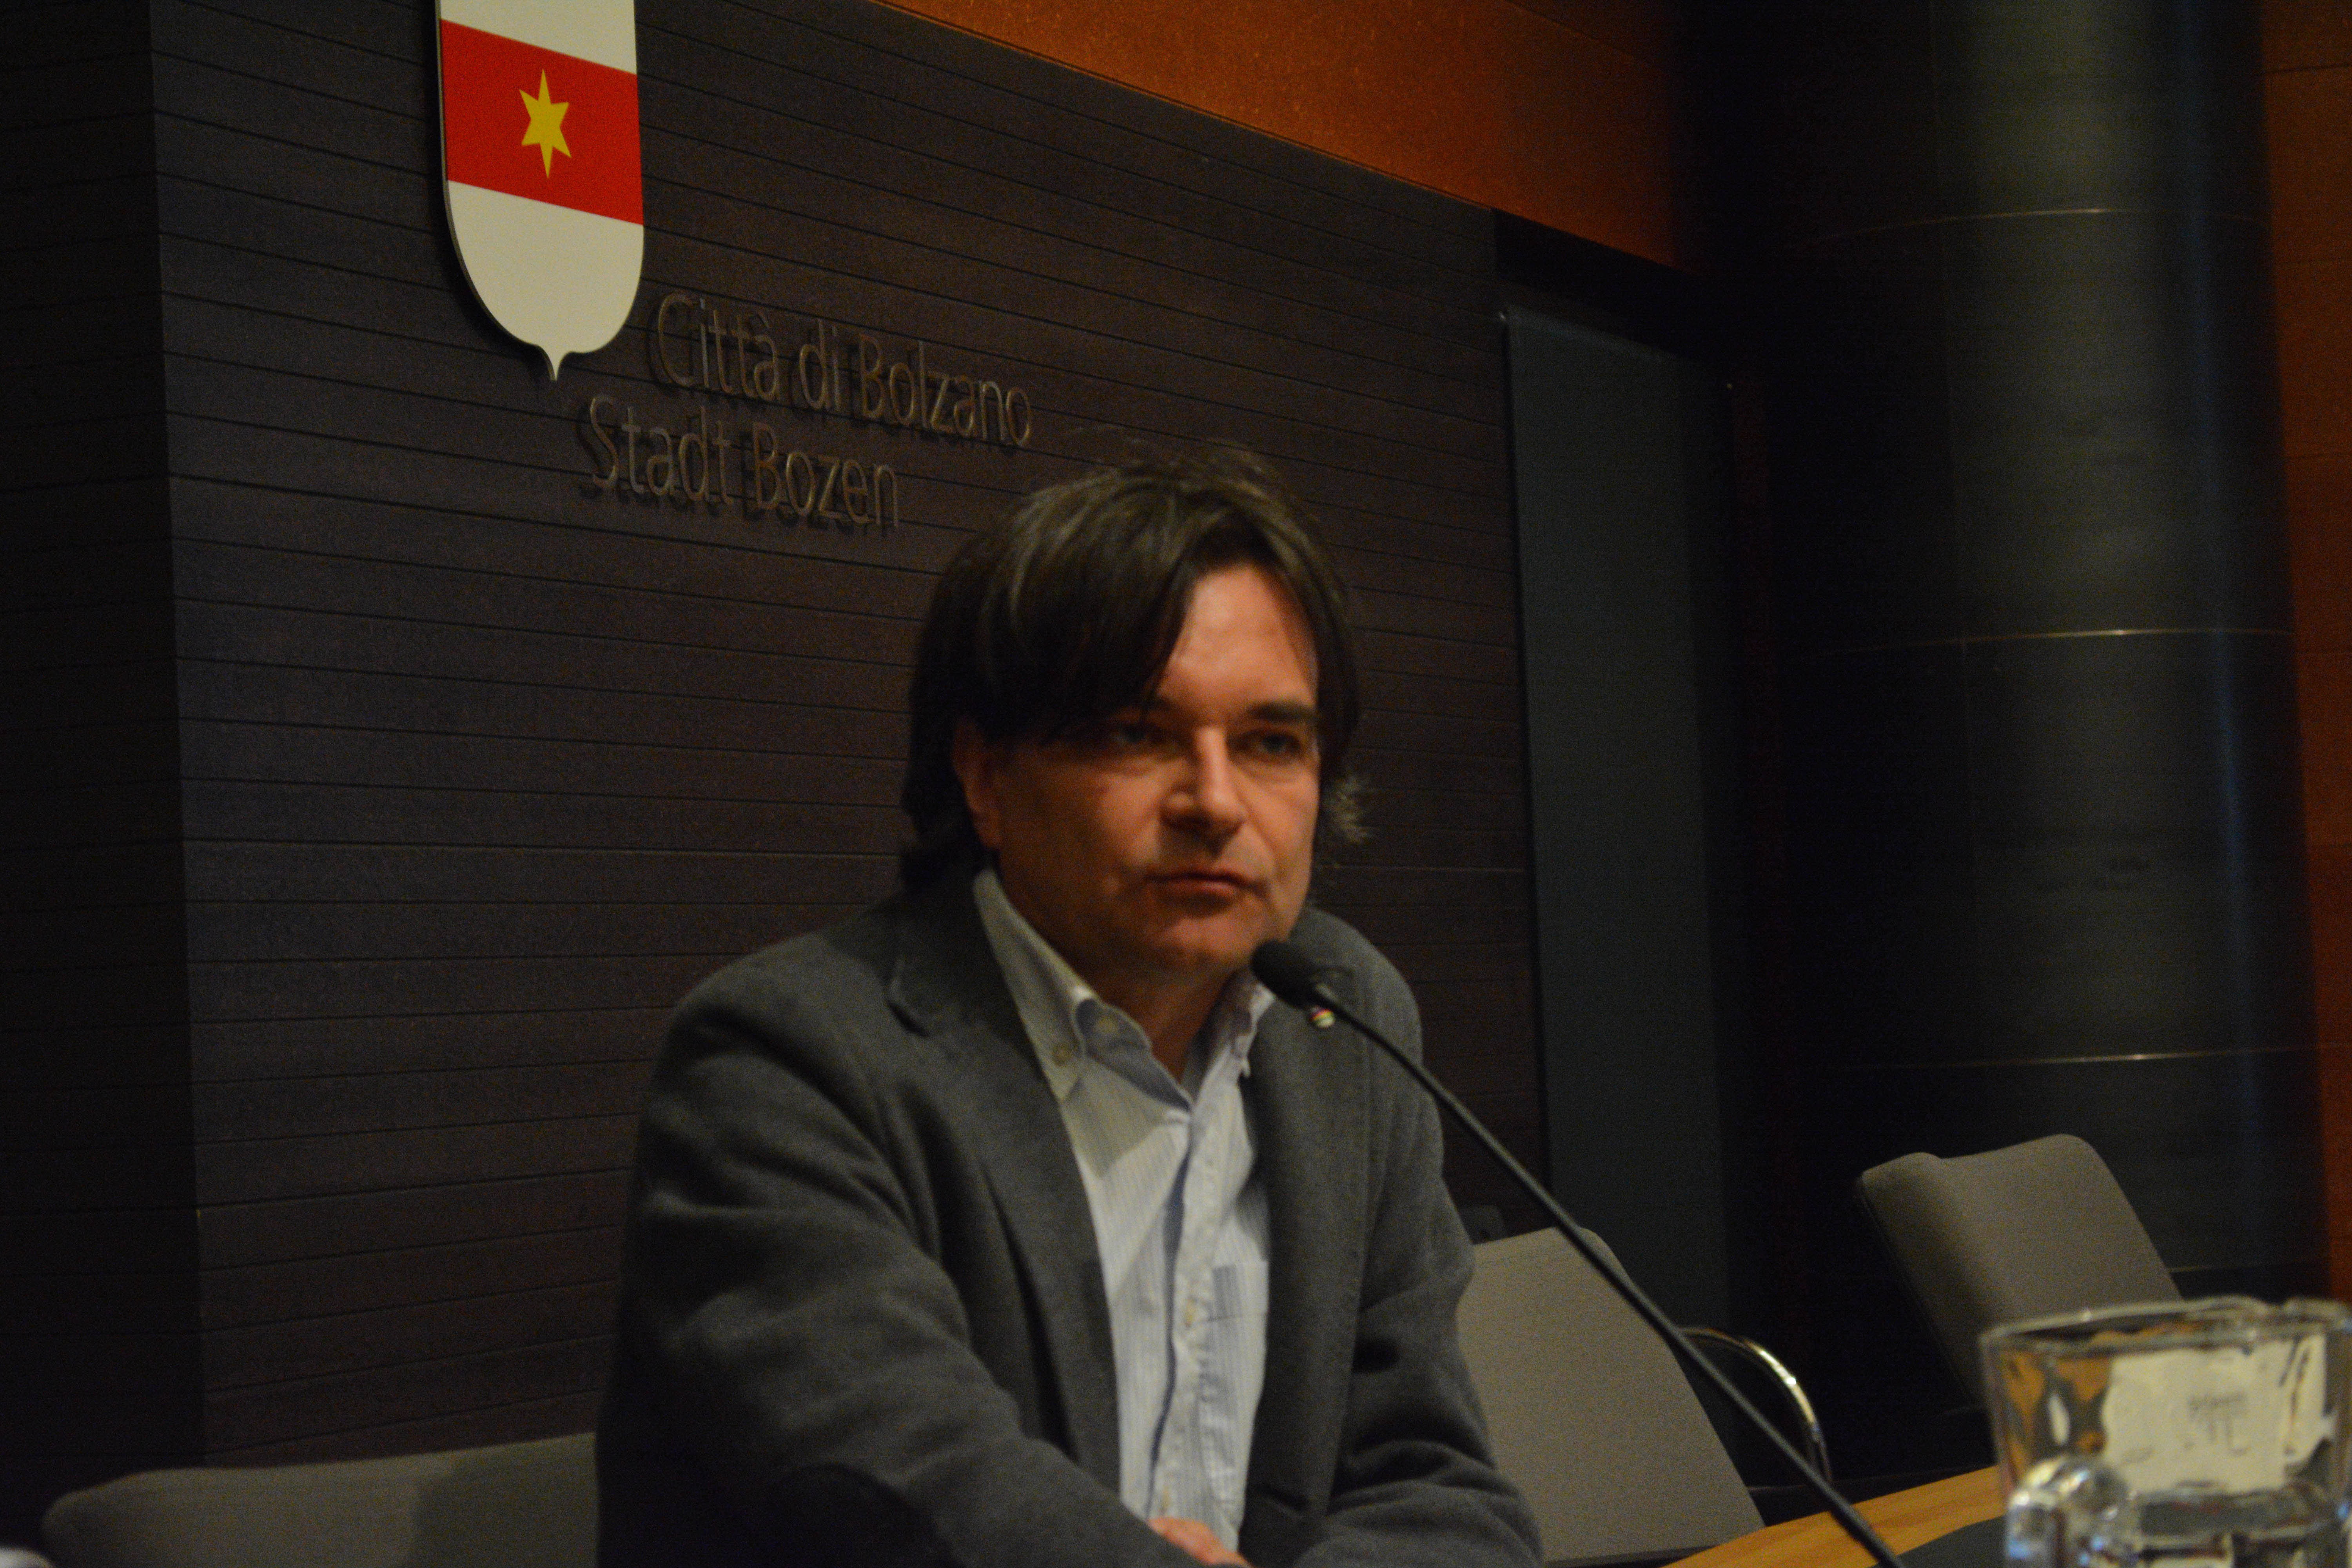
conversation, speech, lecture